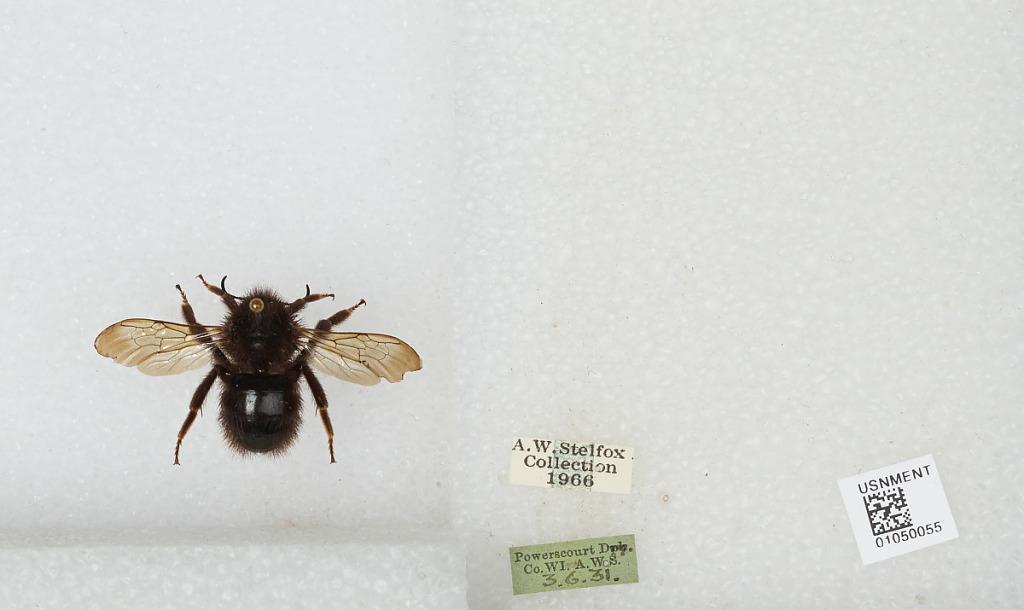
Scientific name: Bombus sp.
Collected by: A. Stelfox
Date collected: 1931-6-3
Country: Ireland
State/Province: Wicklow
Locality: Powerscourt Estate
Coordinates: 53.1467, -6.2106